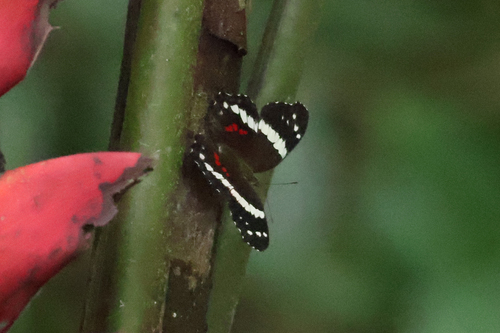
Scientific name: Anartia fatima
Common name: Banded peacock
Family: Nymphalidae
Order: Lepidoptera
Pollinator type: Primary pollinator
Habitat: Open areas and gardens
Geographic range: South America
Conservation status: Least Concern